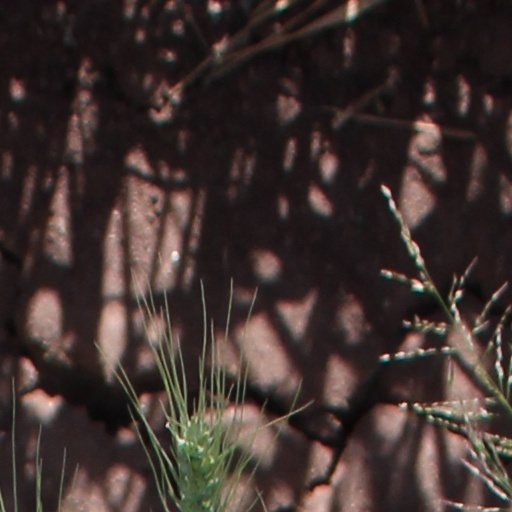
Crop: wheat